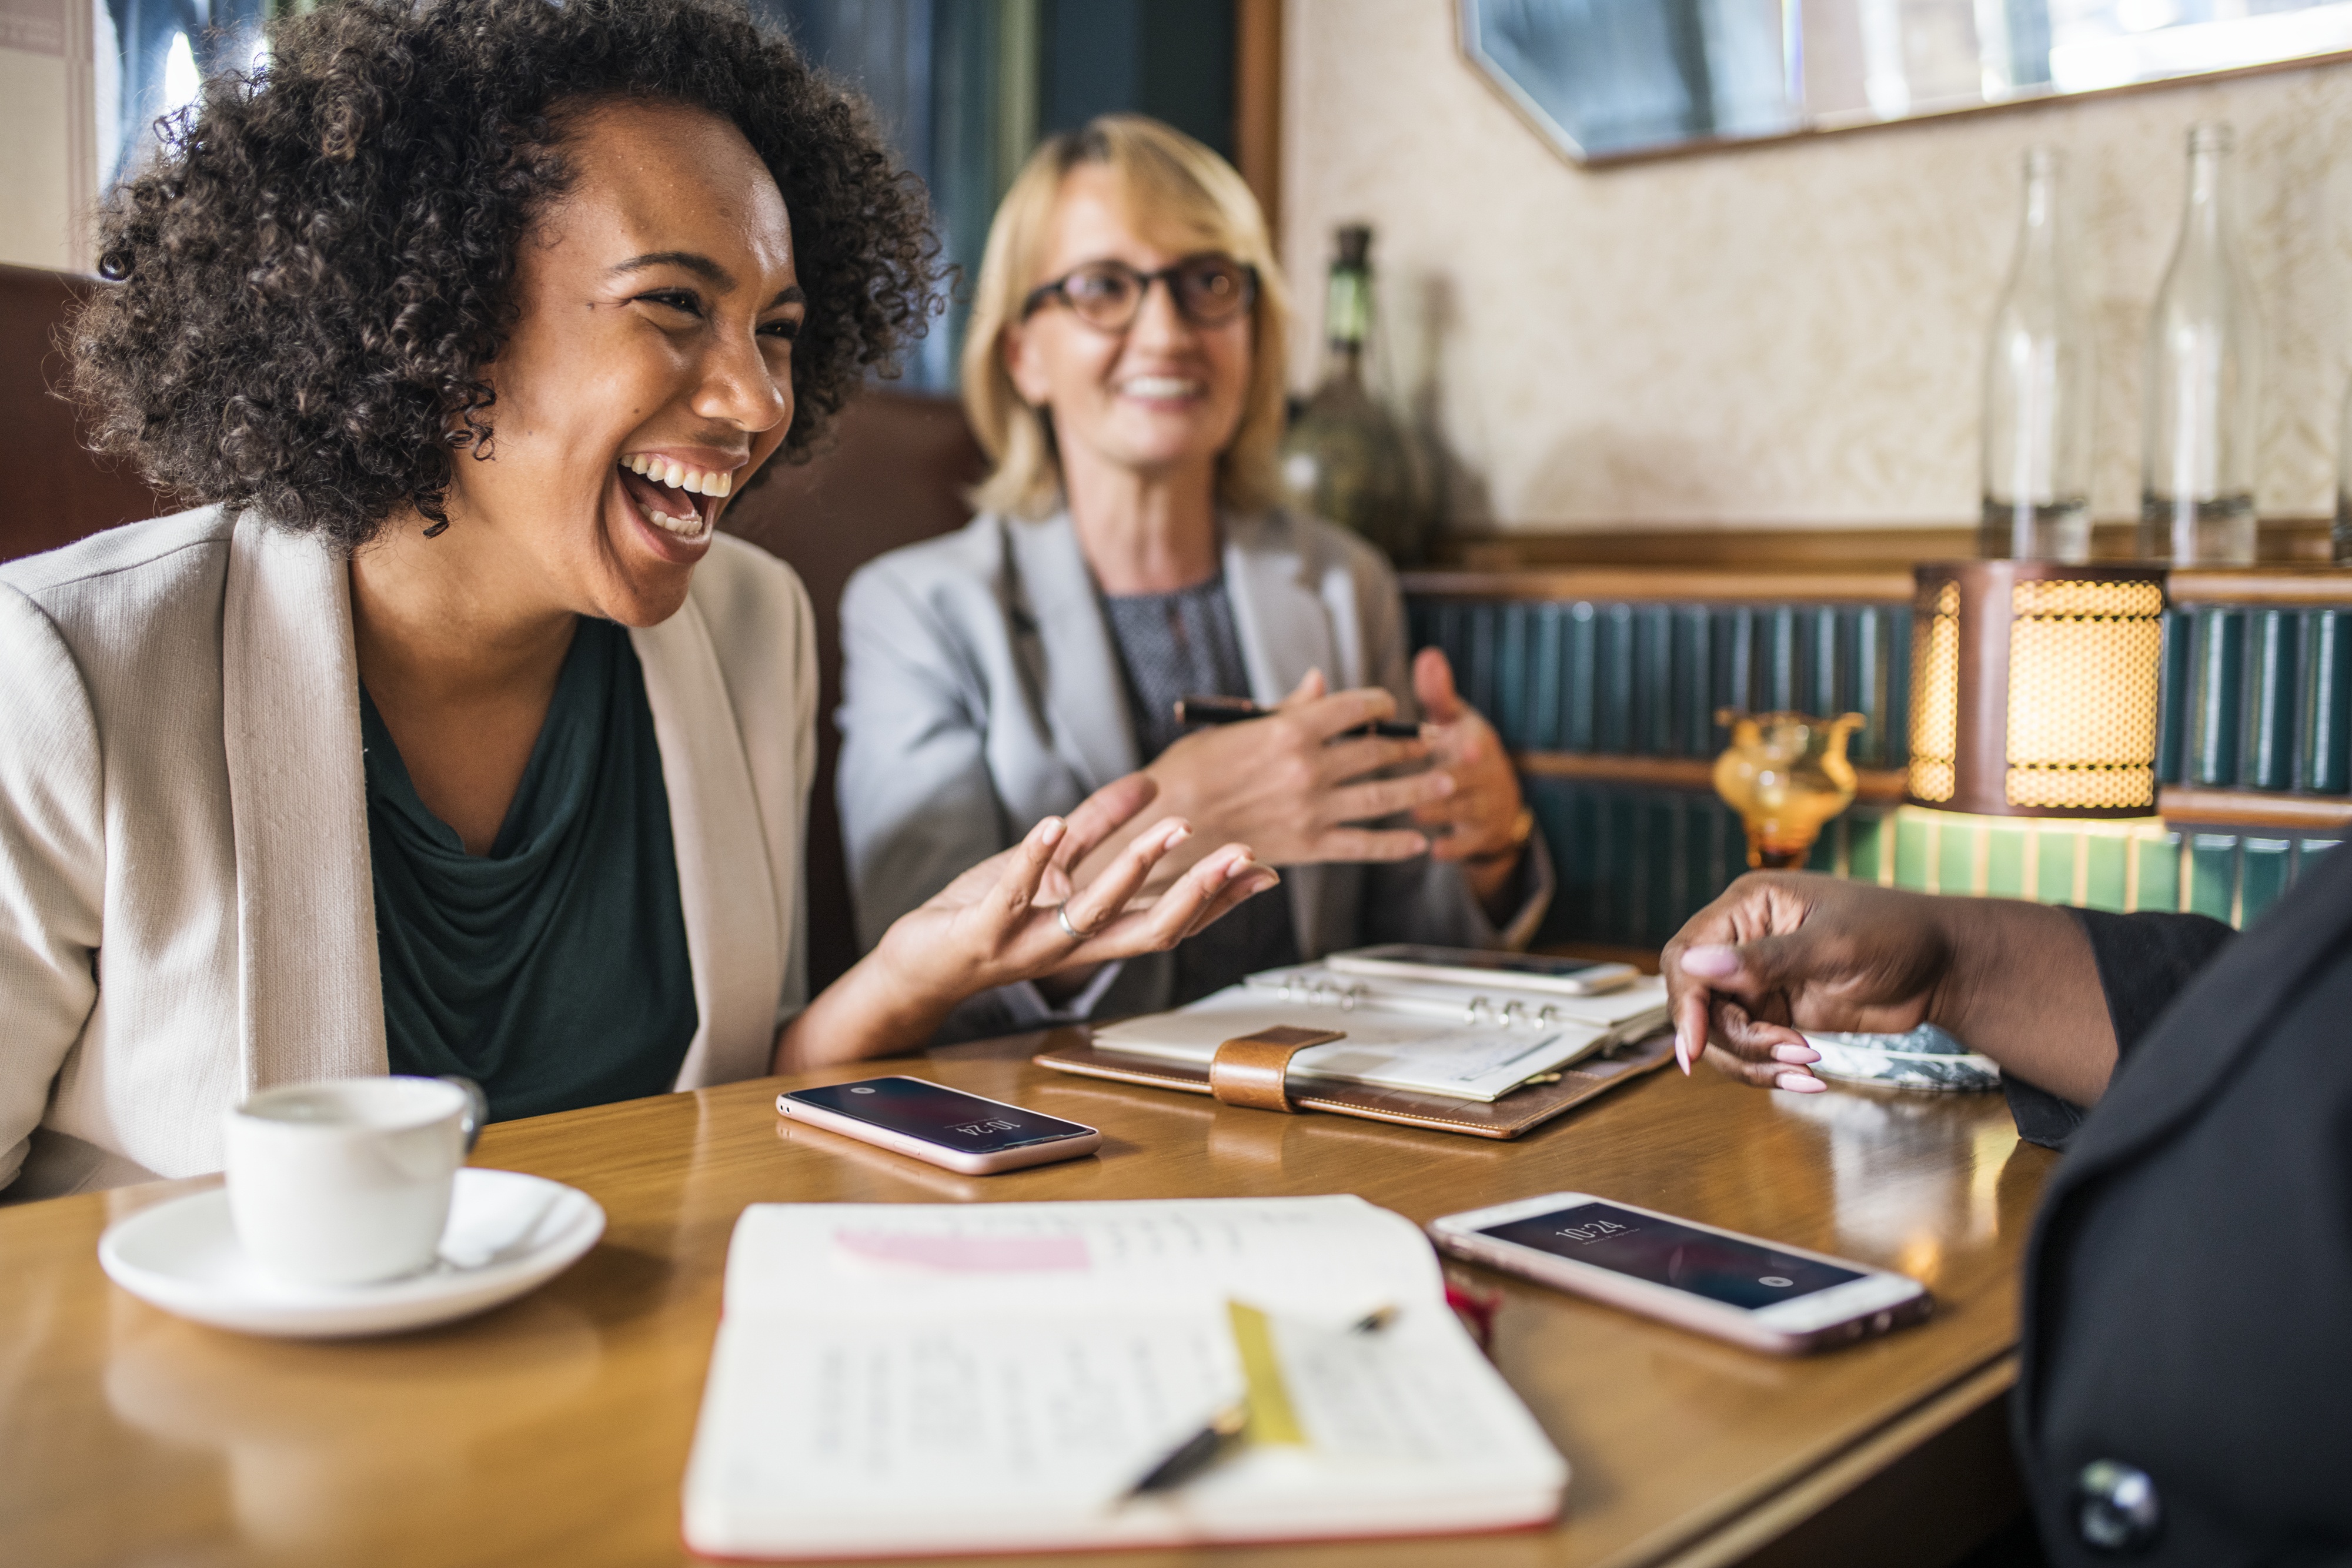
african, african american, afro, american, beautiful, black, blond, blond hair, breakfast, breakfast meeting, business, businesswoman, cafe, caucasian, chatting, coffee, coffee cup, coffee shop, communication, corporate, development, discussing, discussion, european, fun, happiness, happy, lunch meeting, meeting, notebook, notes, optimistic, partner, partnership, planning, positive, positivity, pretty, restaurant, sitting, smiling, strategy, successful, talking, tanned, westerner, woman